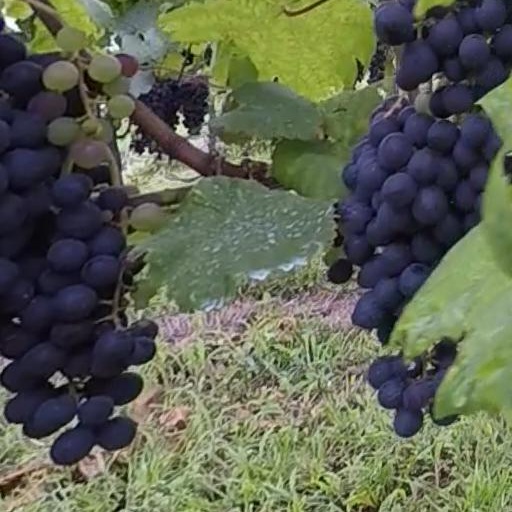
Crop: grape